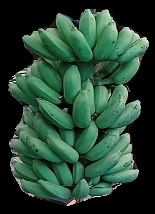
Variety: elakki-bale
Grade: grade1